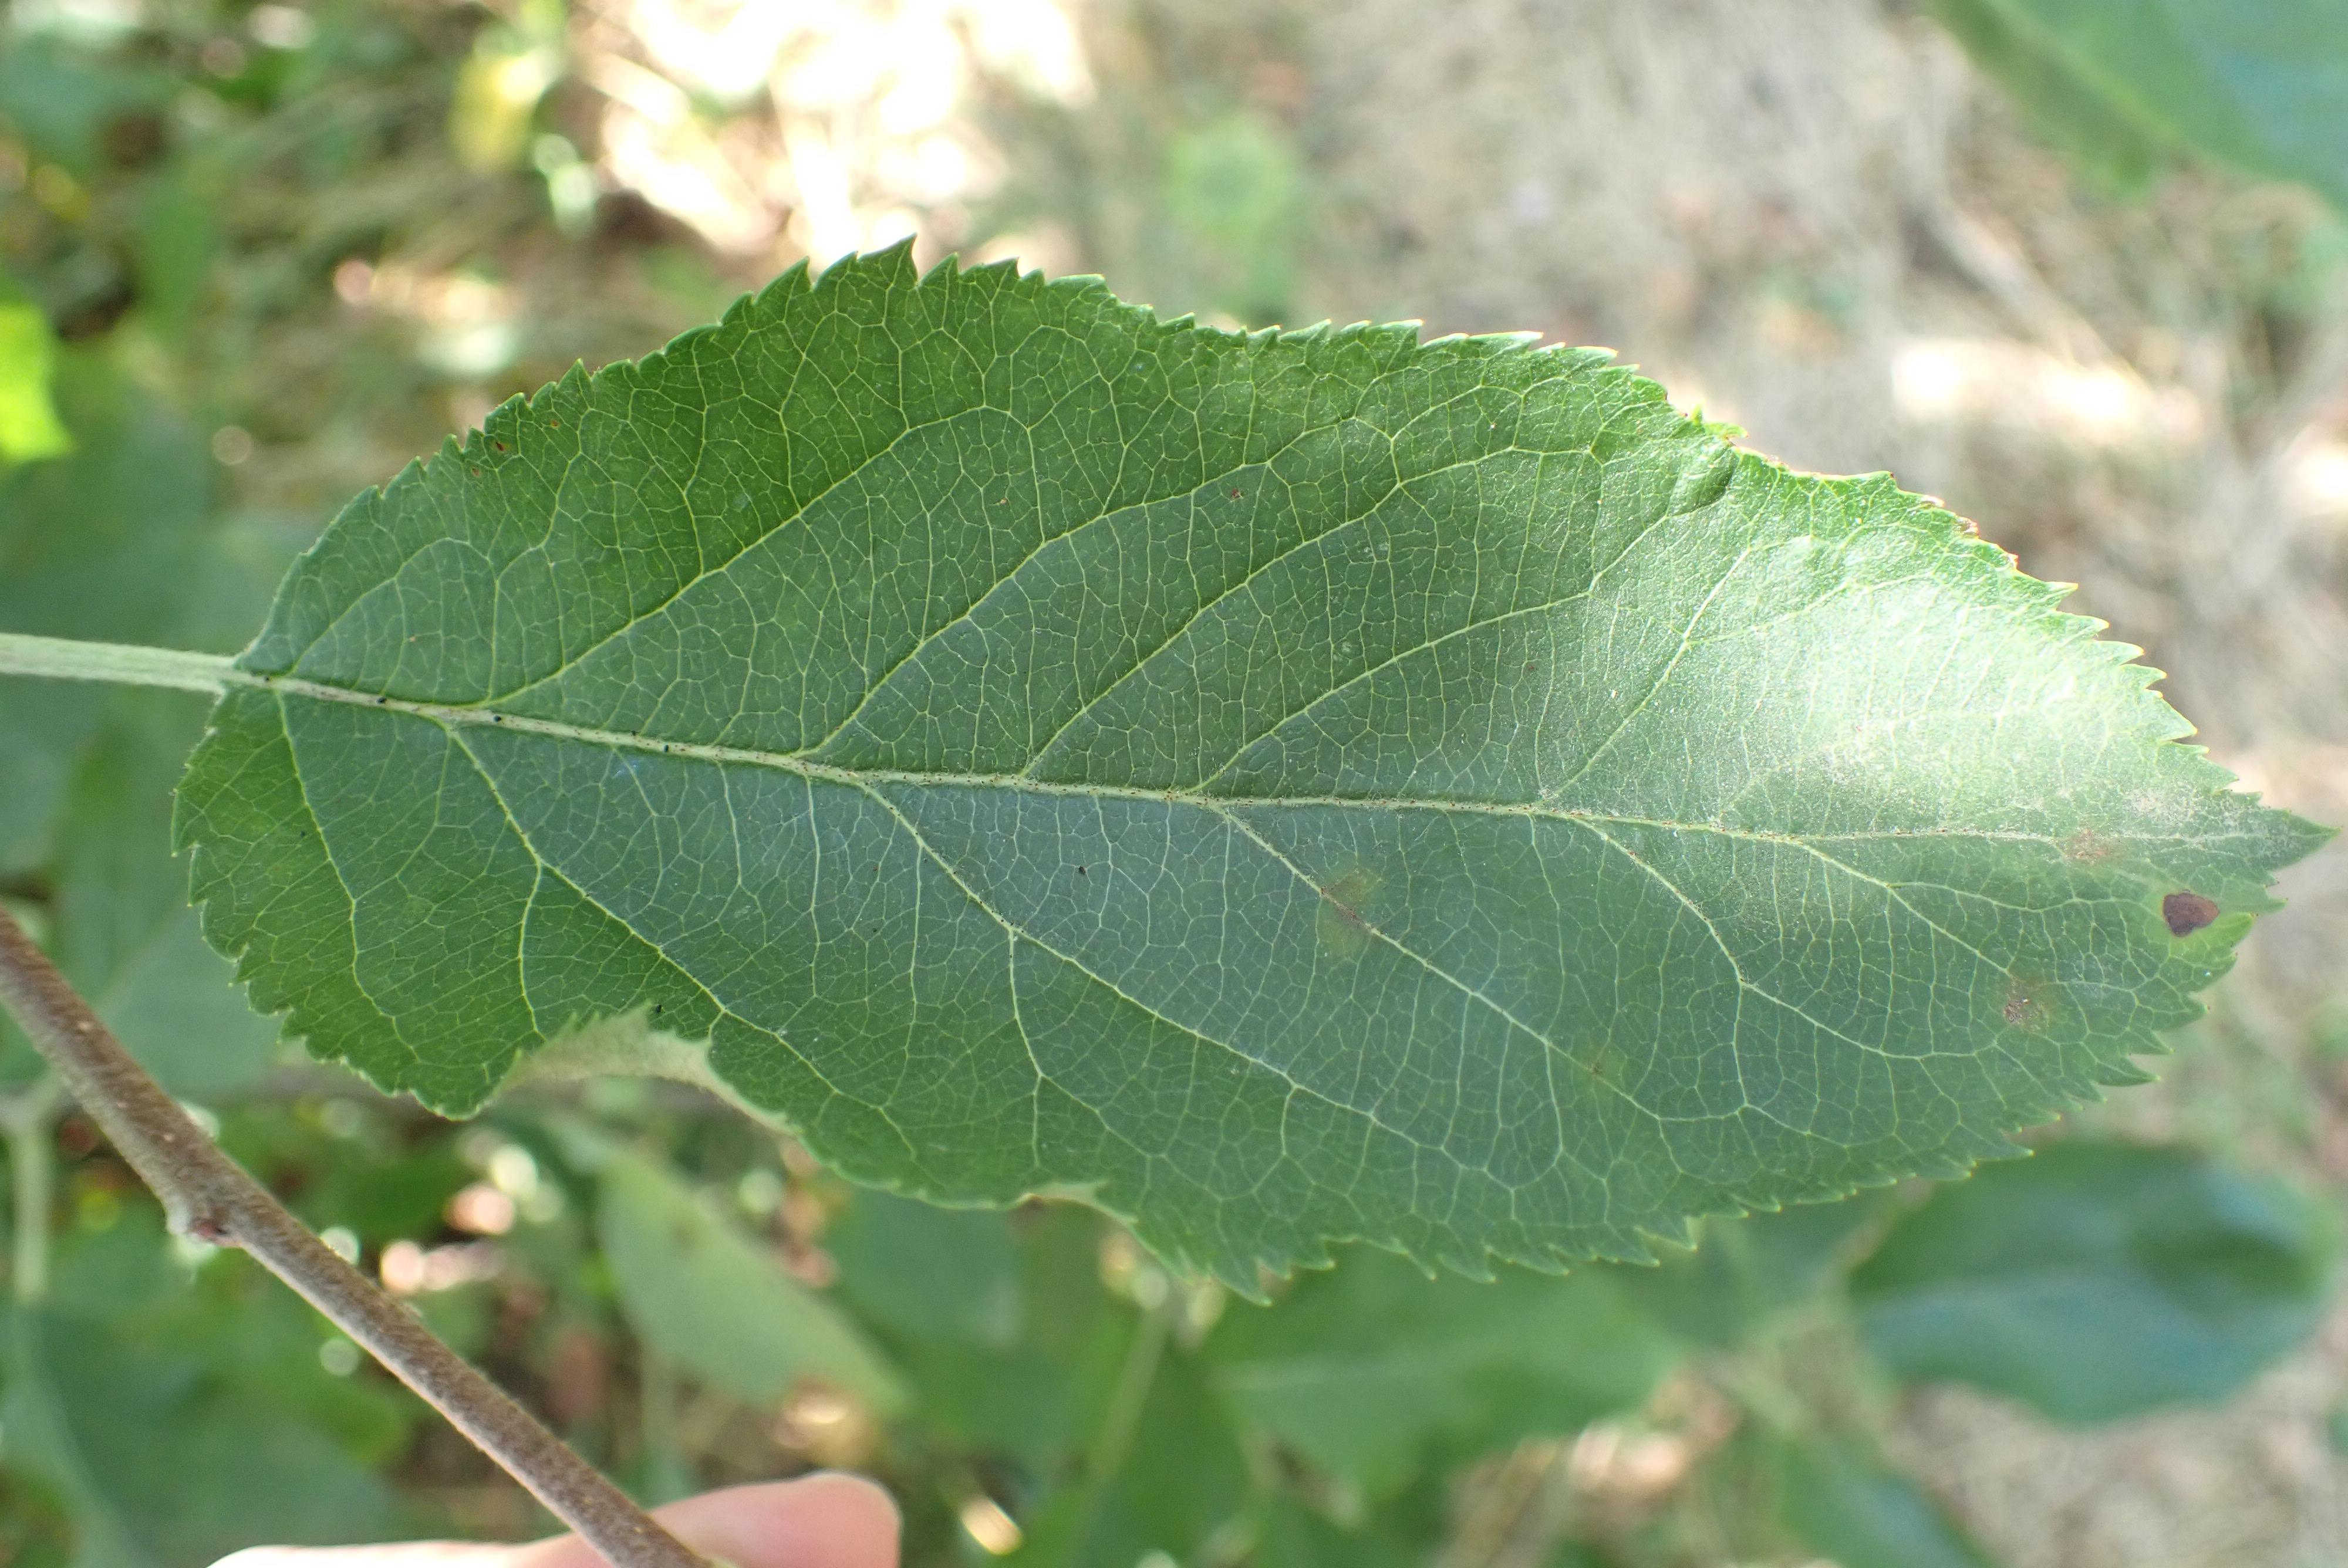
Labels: scab